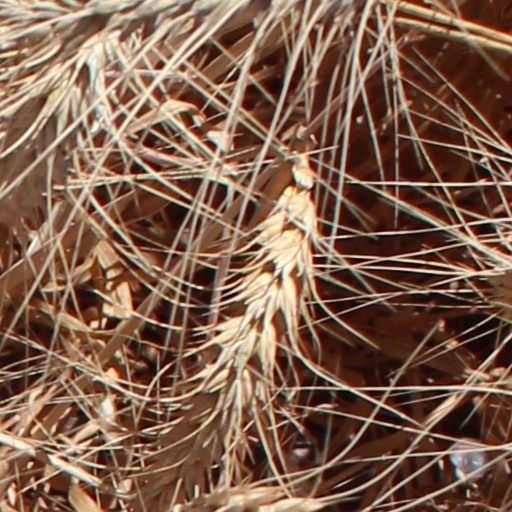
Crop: wheat